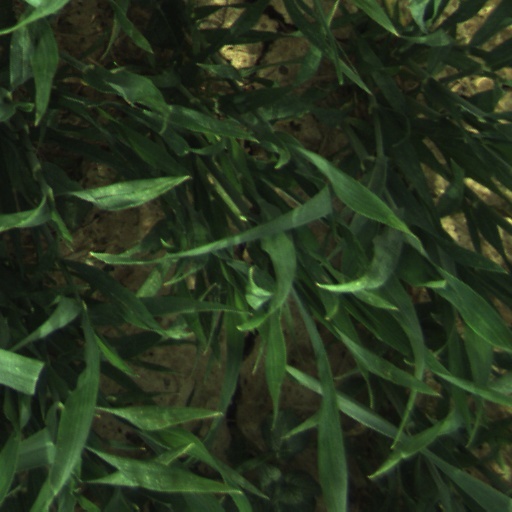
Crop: wheat